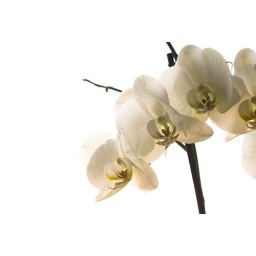
Flowers in the kitchen window